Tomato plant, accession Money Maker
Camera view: tilt-top (135 deg); turntable rotation: 210 degrees
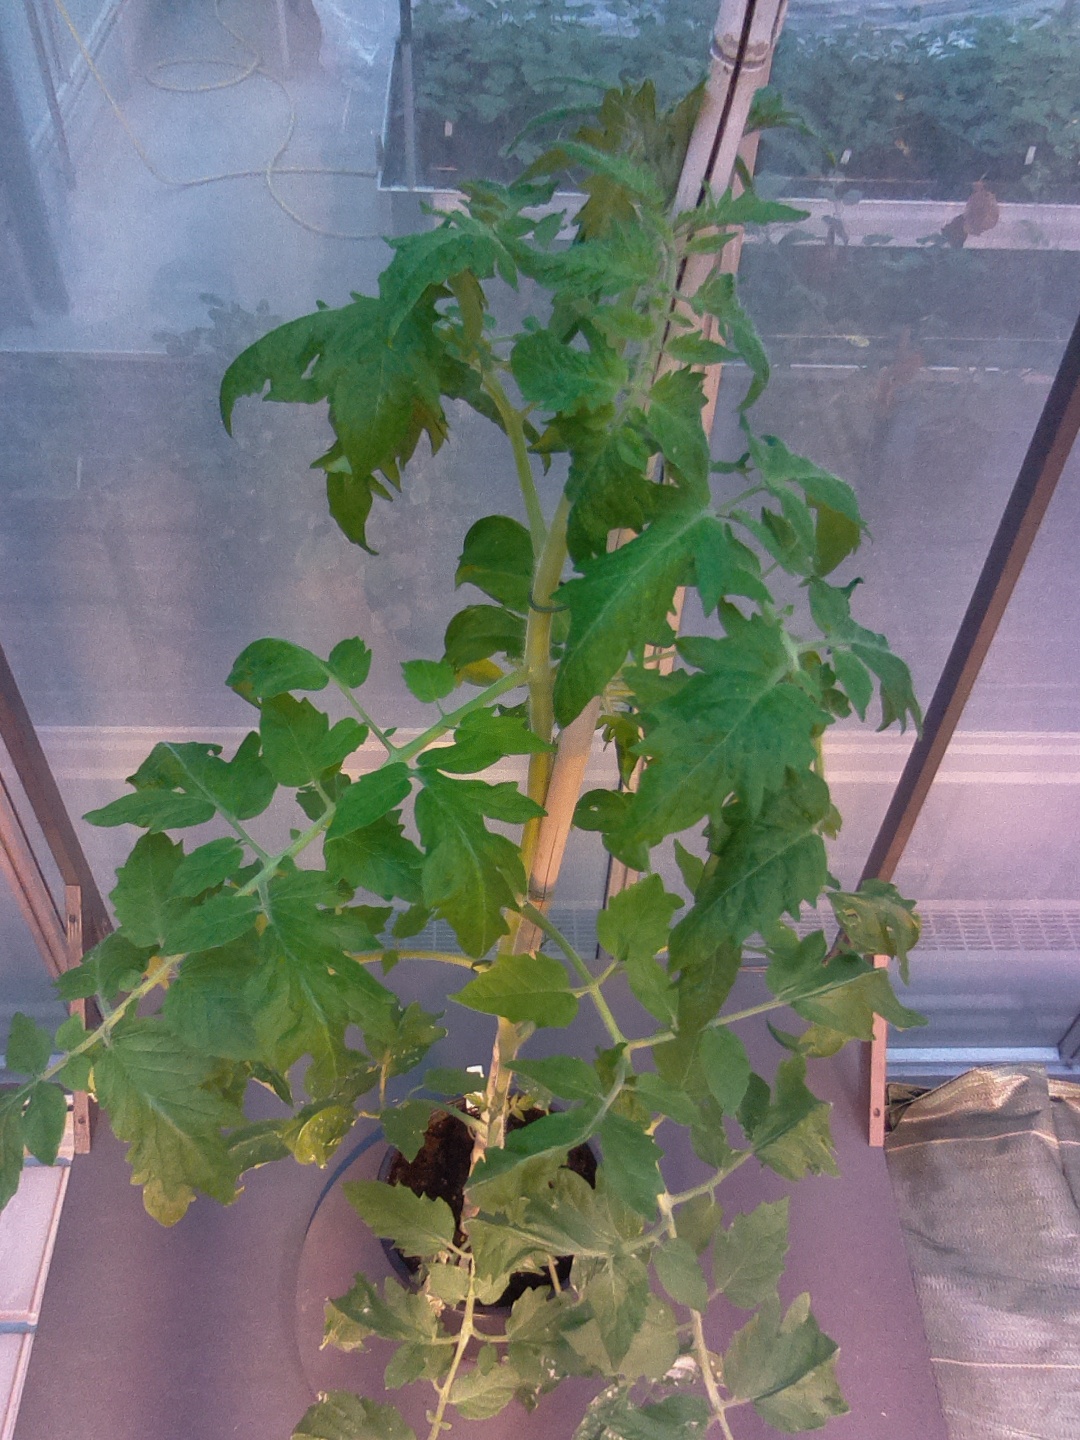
BBCH growth stage 55: 5 inflorescences visible